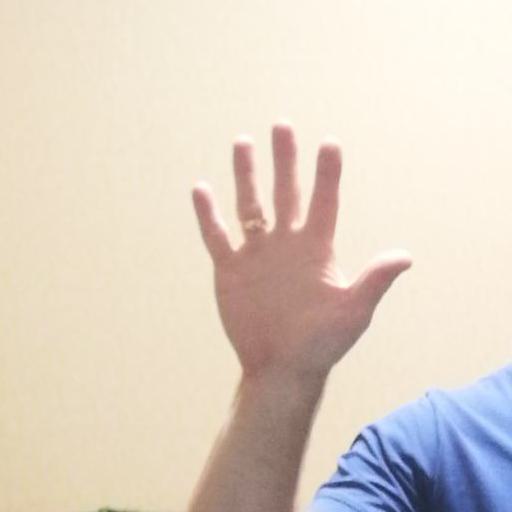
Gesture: palm